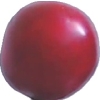
Label: cherry_wax_red